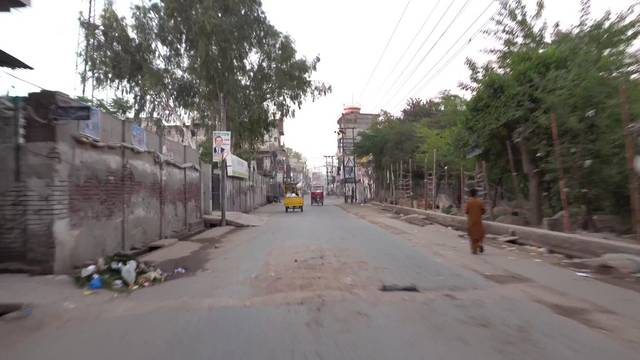
Region: Pakistan
Coordinates: 32.073, 73.688